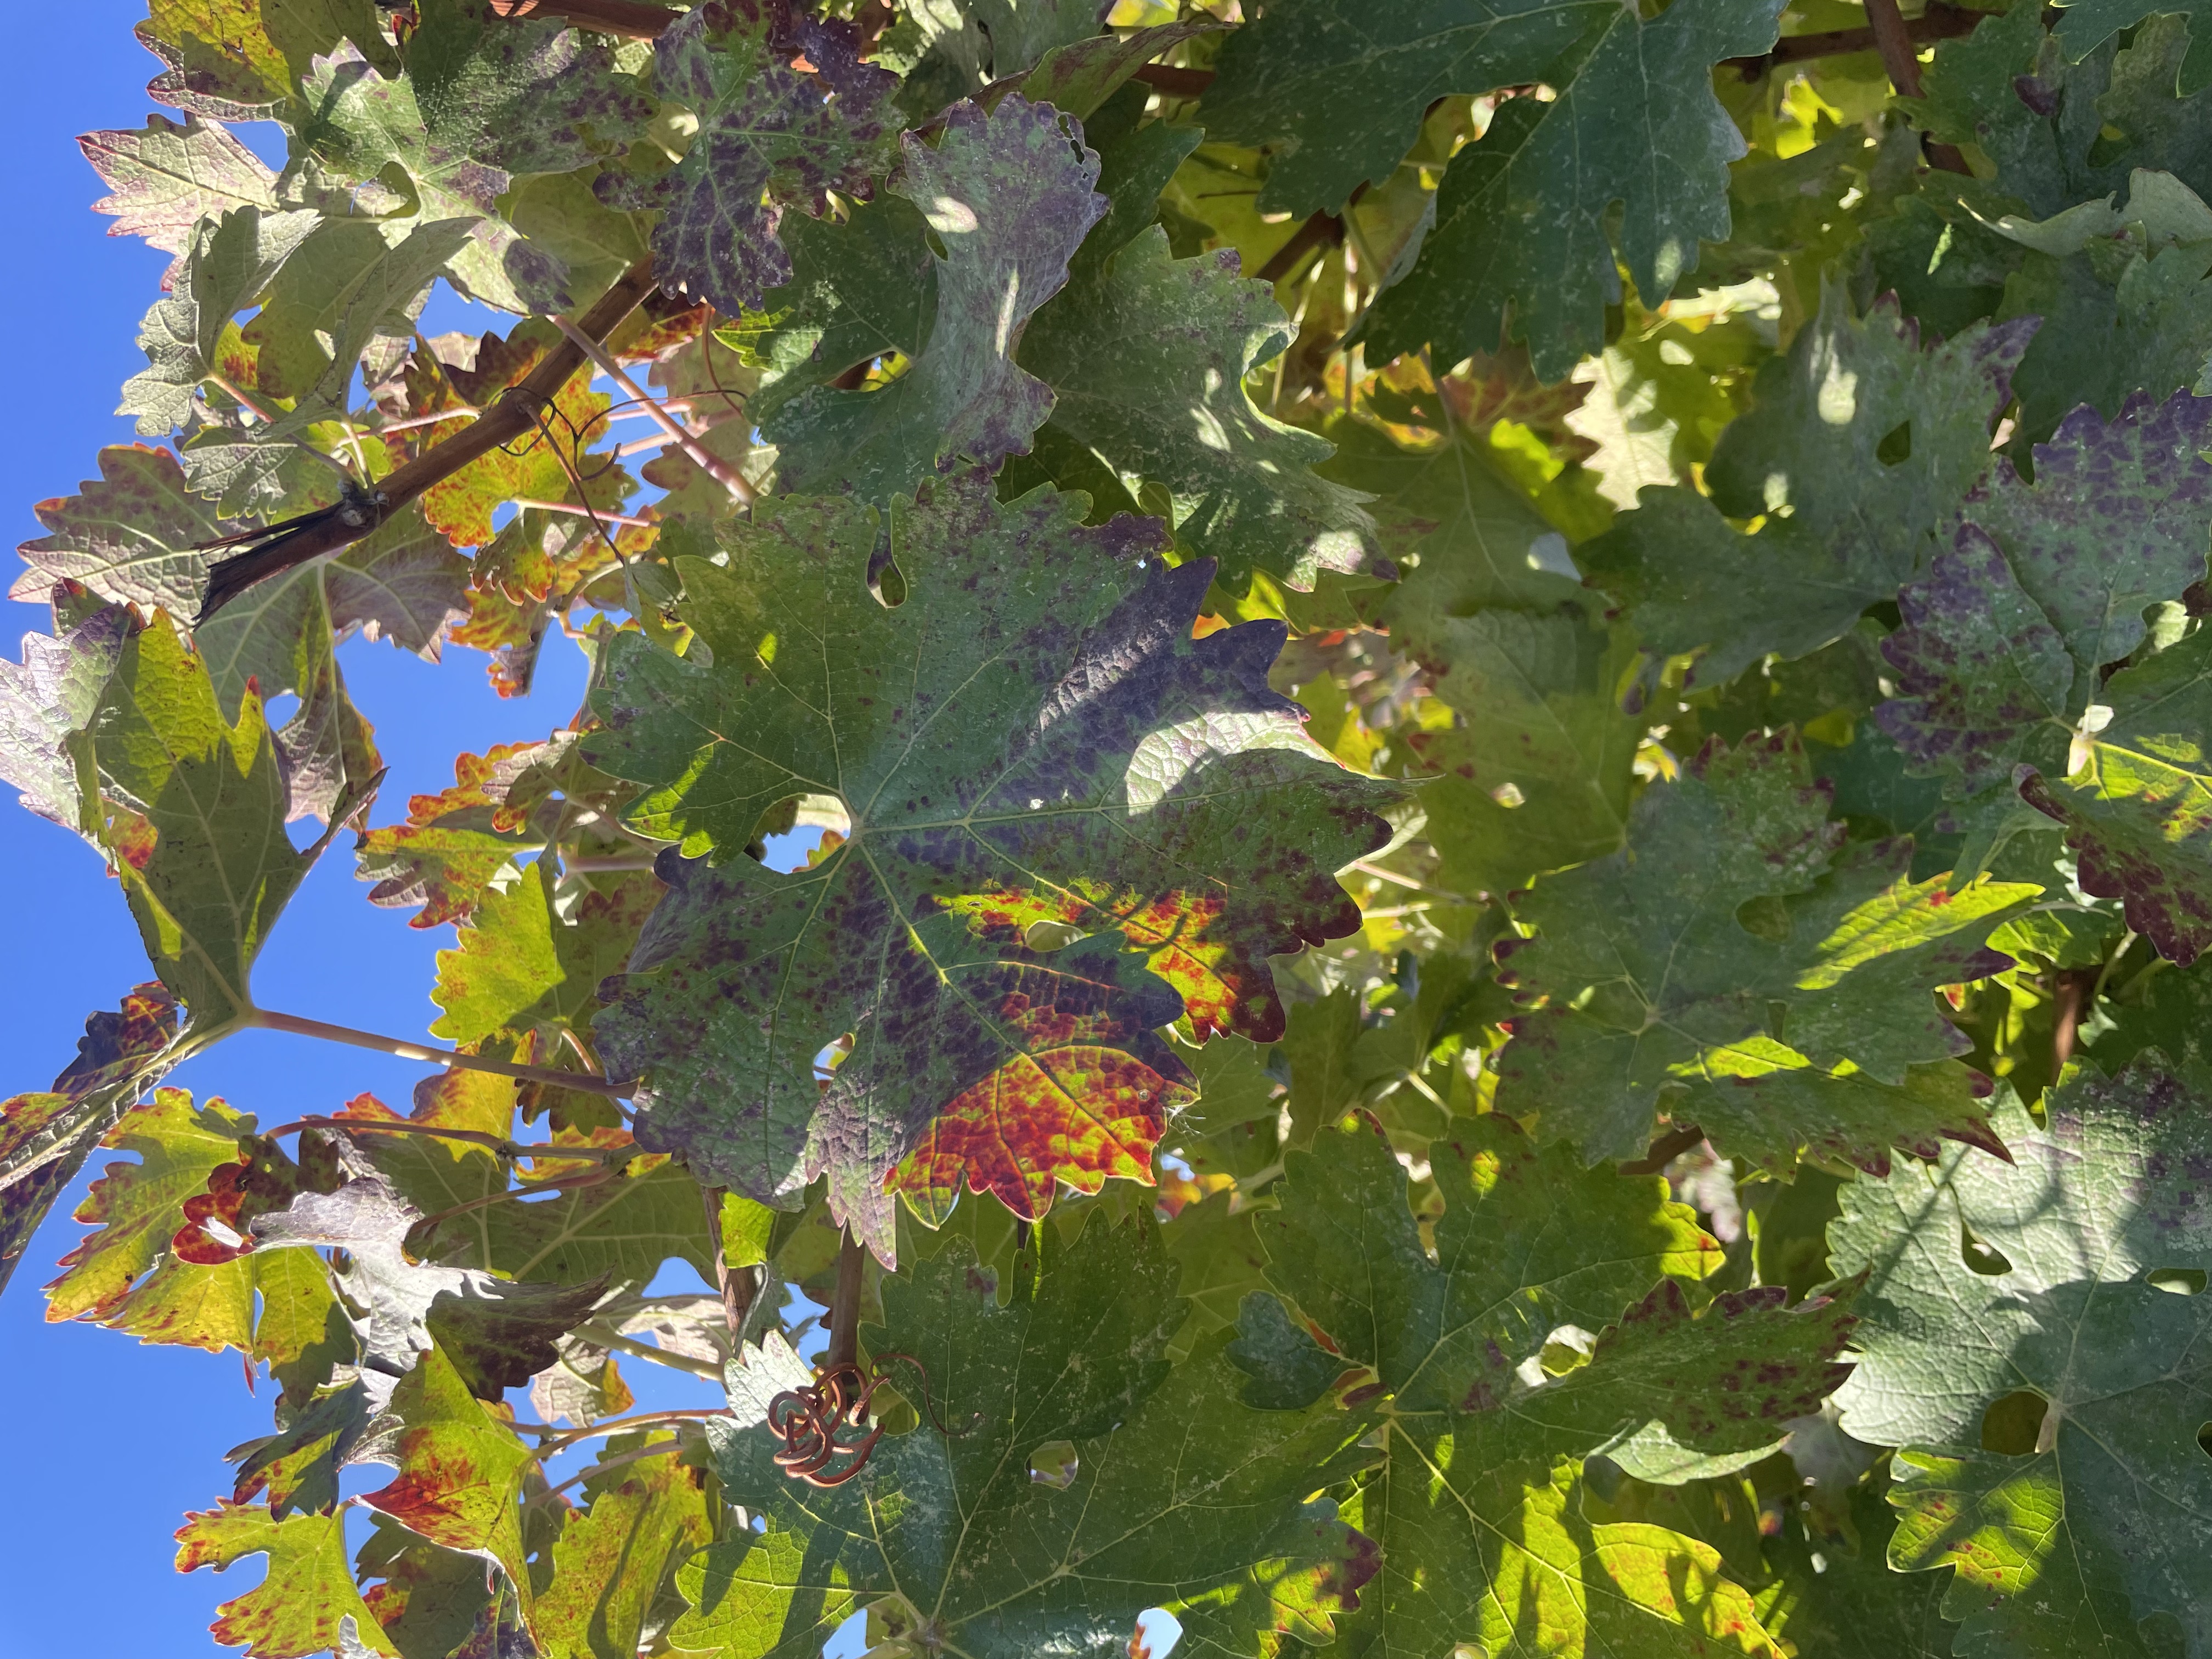
Label: Leafroll 3